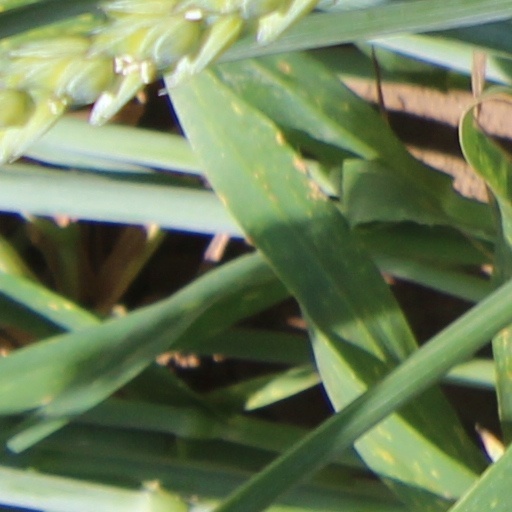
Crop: wheat